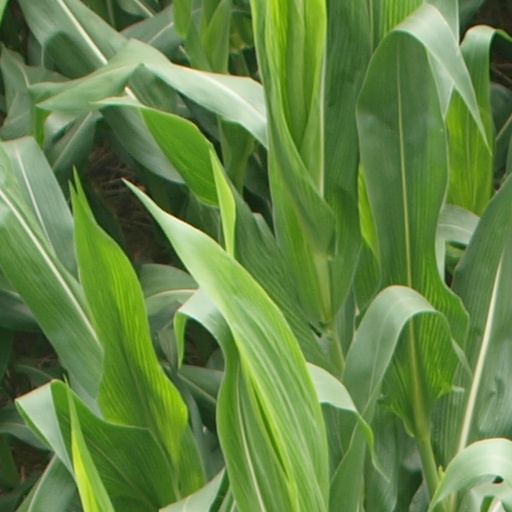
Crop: maize; corn